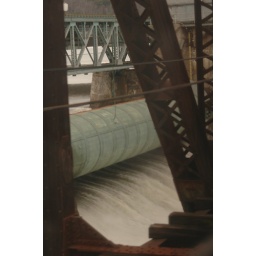
water under bridge